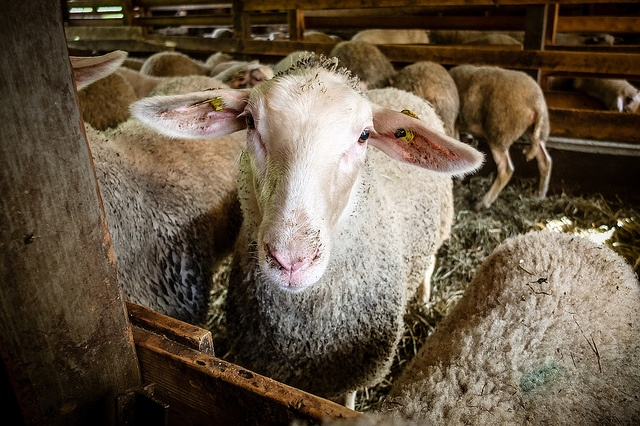
a herd of white sheep gathered in the barn
A group of sheep that are standing together.
Group of sheep sitting together in a pen filled with hay.
A sheep is looking at the camera while in a pen with other sheep.
woolly sheep in their house feeding and gazing